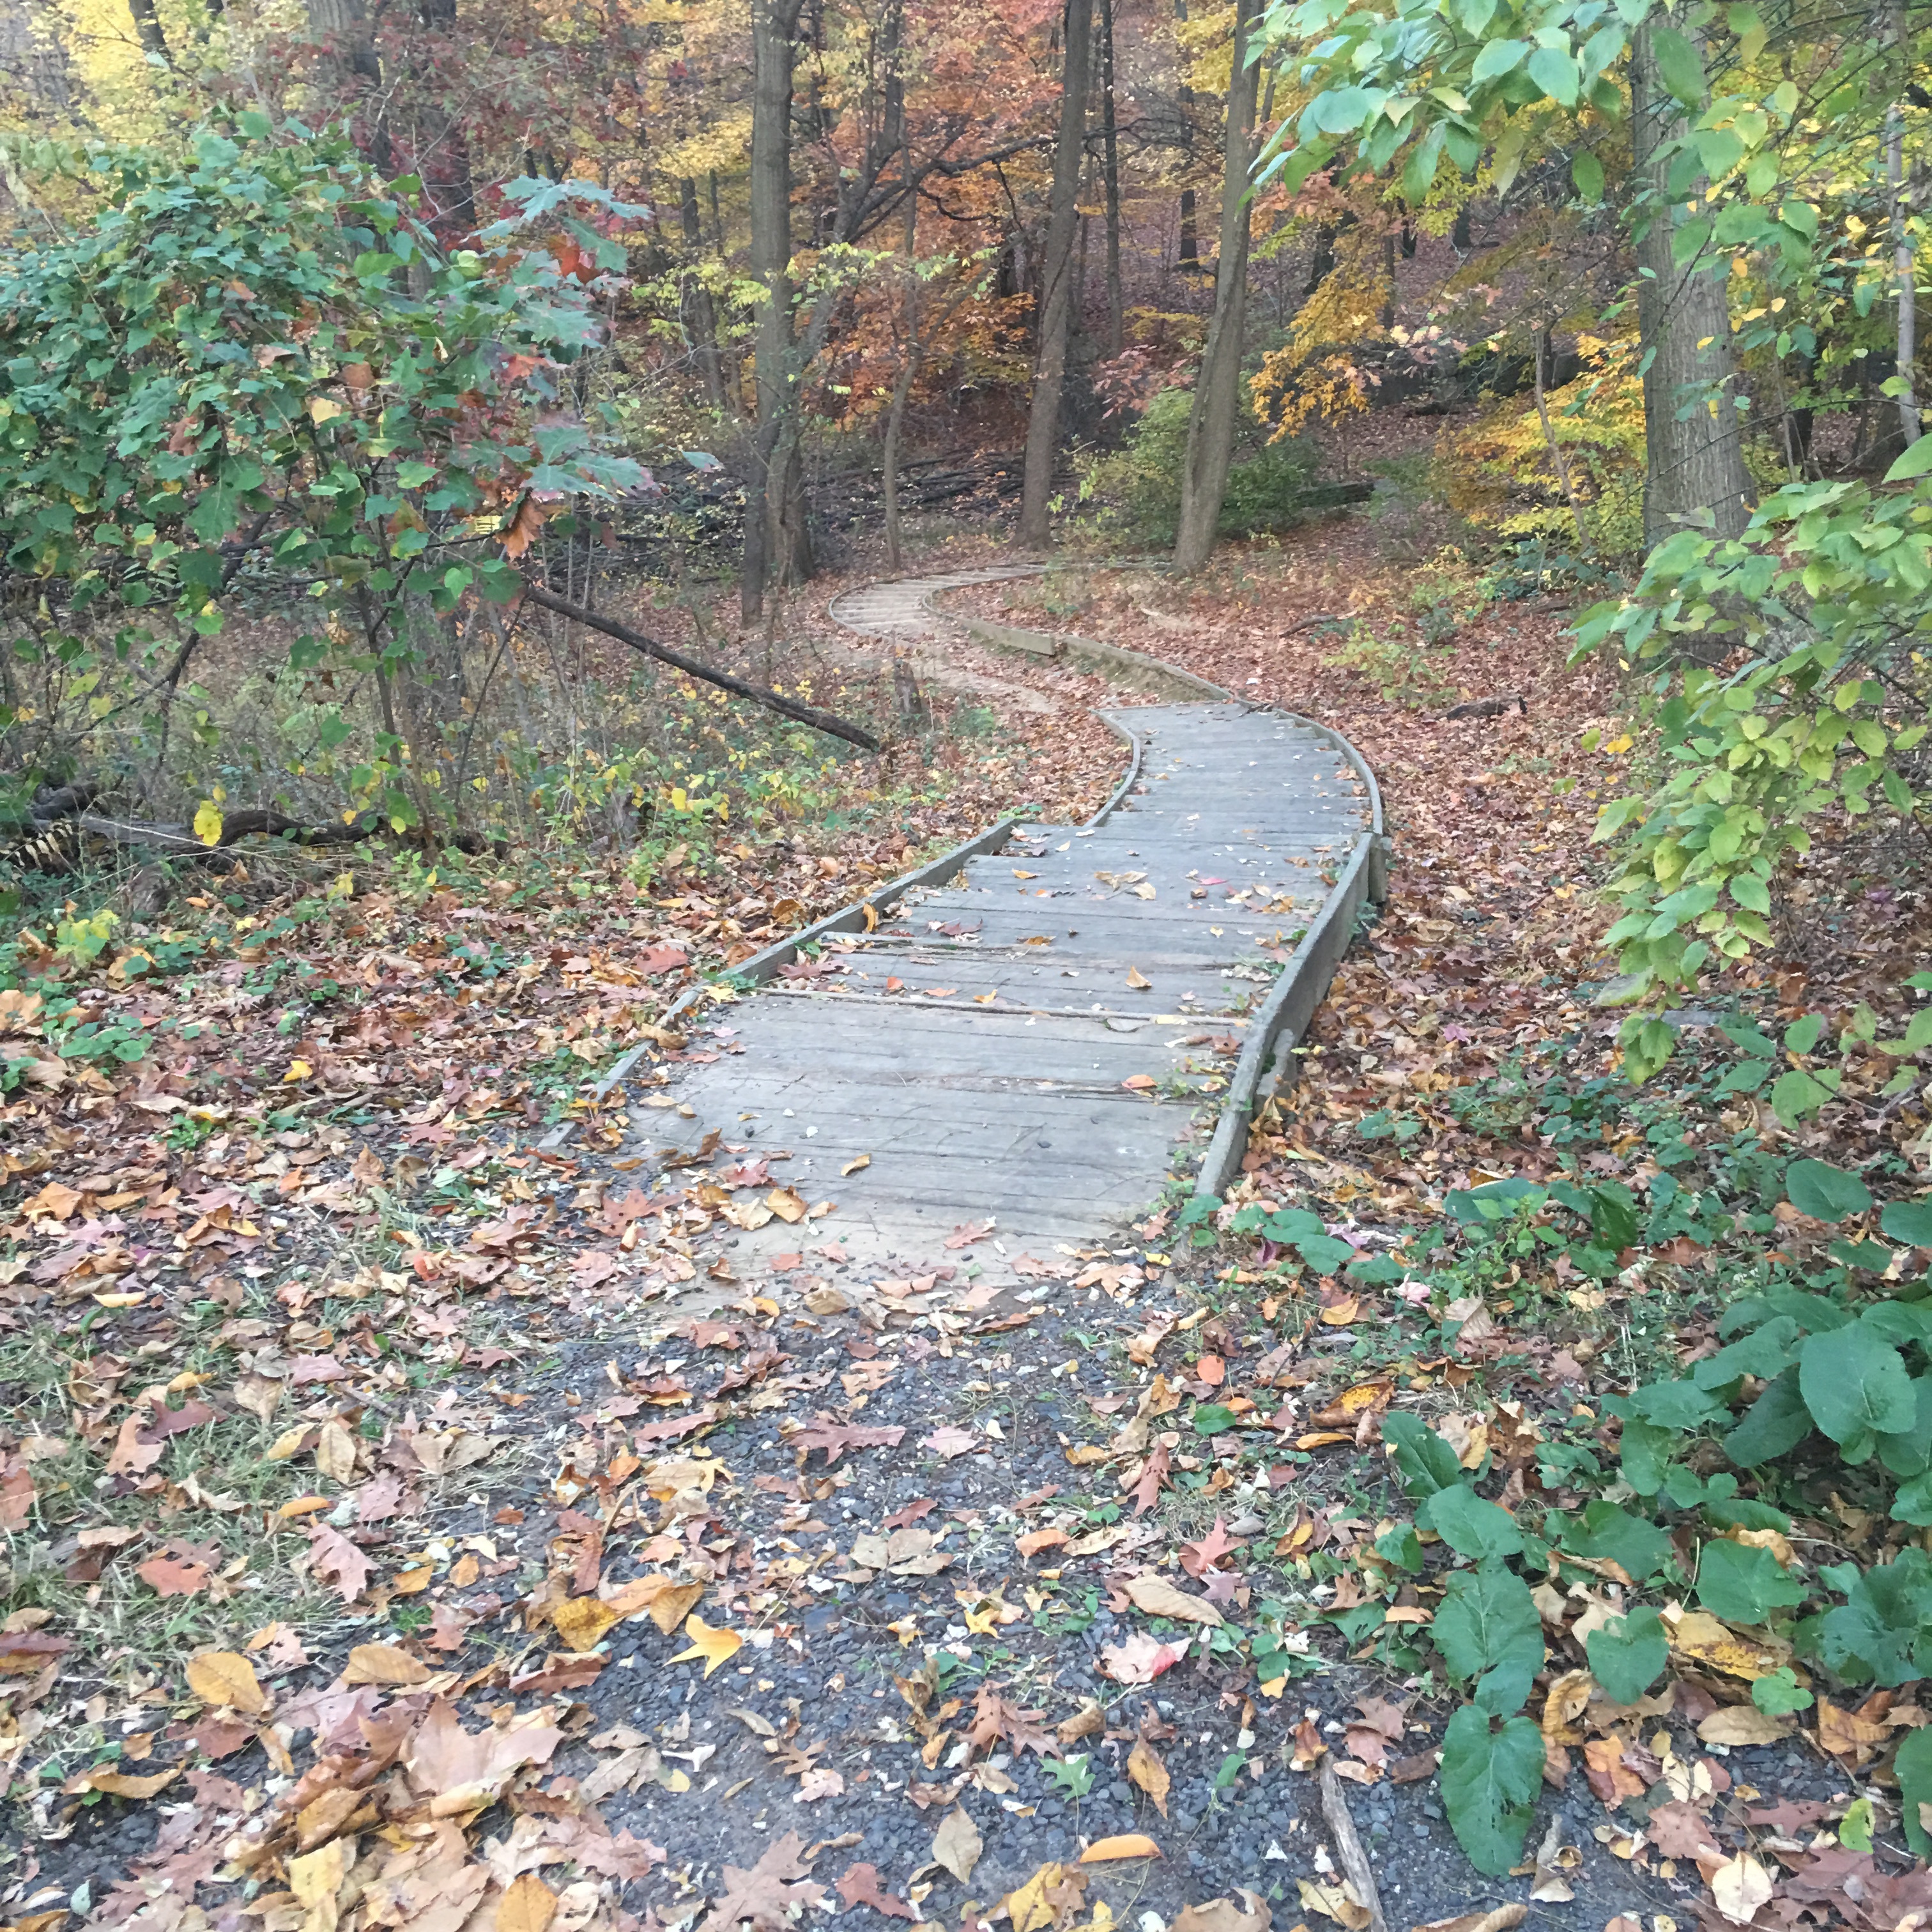
tree, nature, forest, path, outdoor, track, trail, ground, lawn, leaf, fall, sidewalk, steps, walkway, pond, stream, green, natural, autumn, garden, season, waterway, woodland, yard, road surface, outs